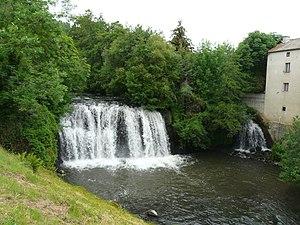
La cascade de Saillant sur la Couze Chambon, Saint-Nectaire, Puy-de-Dôme, France.
La Couze Chambon, ou Couze de Chaudefour, est une rivière du centre de la France. C'est un affluent de rive gauche de l'Allier et un sous-affluent de la Loire.